African Americans in Atlanta

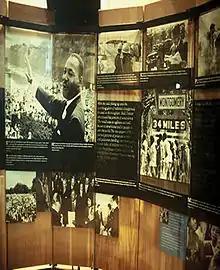
"Courage to Lead" exhibit at the Visitor Center of the Martin Luther King Jr. National Historical Park

The Juneteenth Atlanta Parade & Music Festival is one of the largest annual Juneteenth events in the nation.